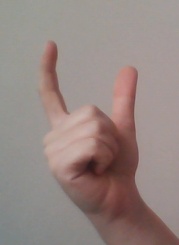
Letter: nun